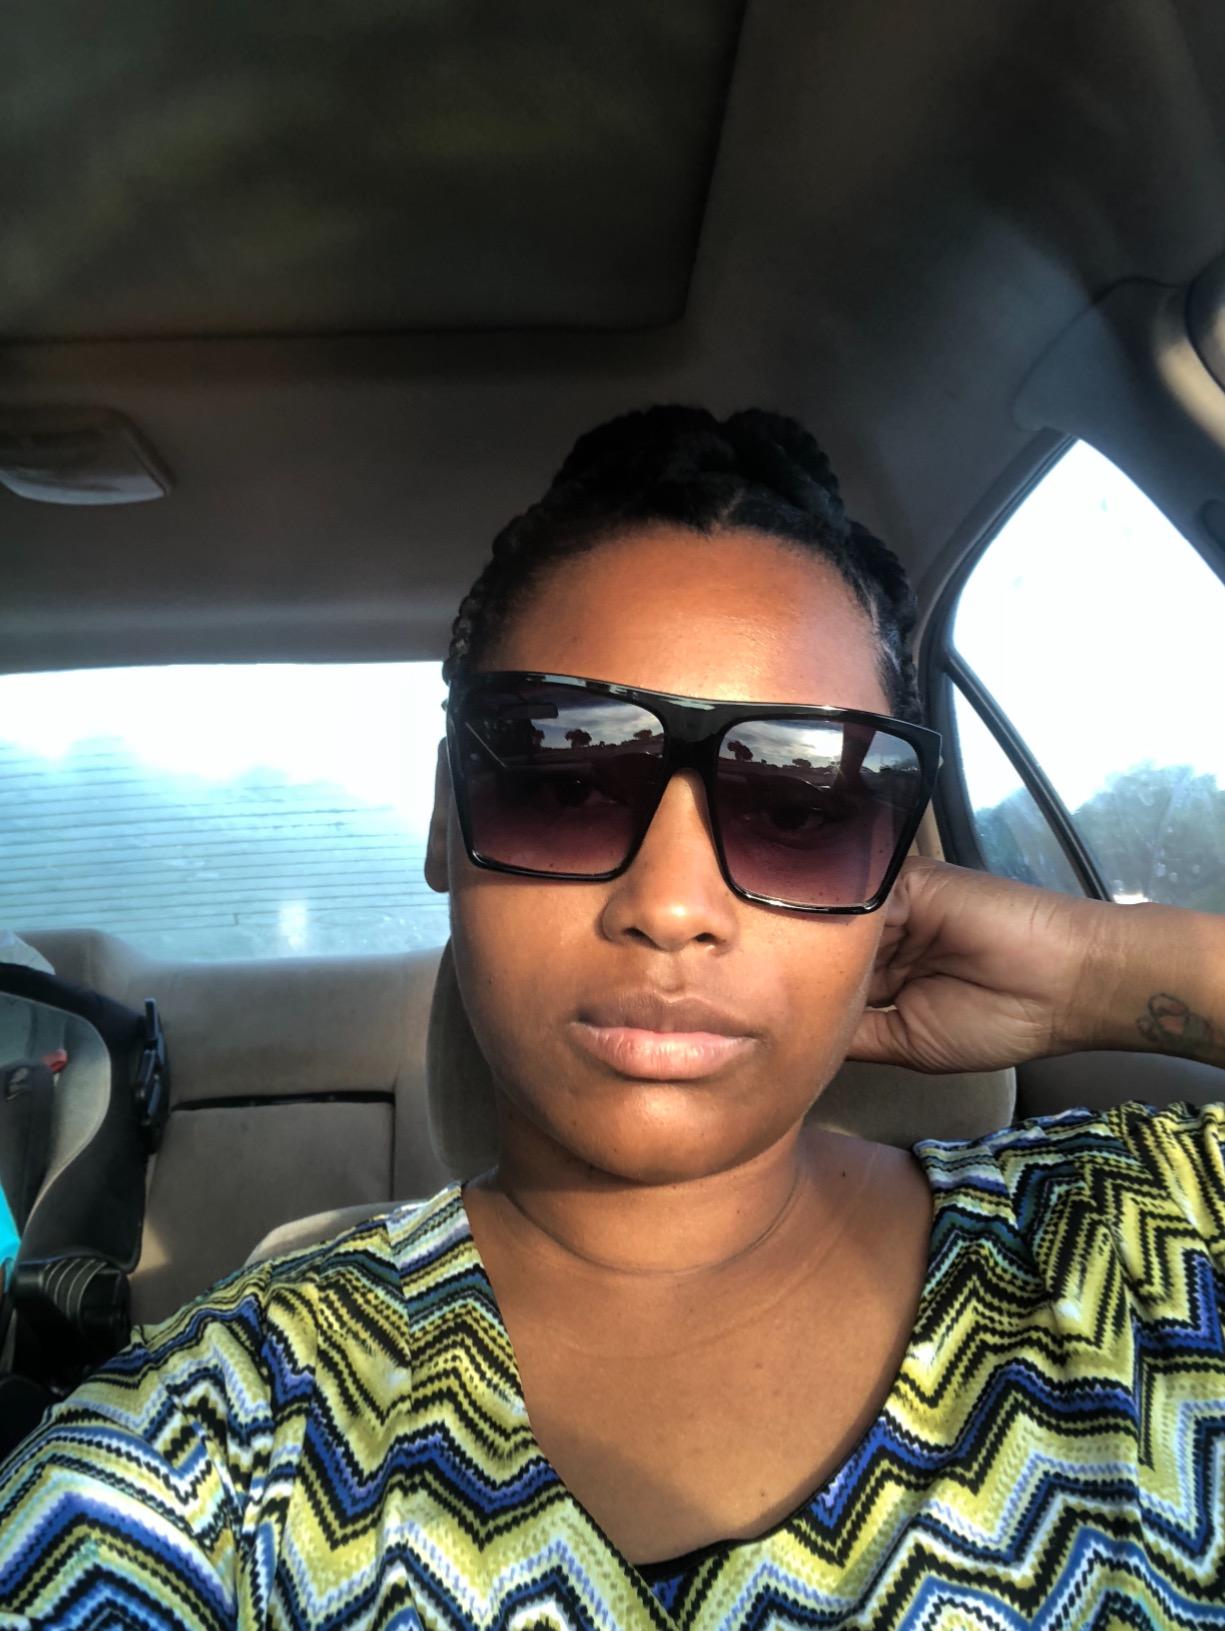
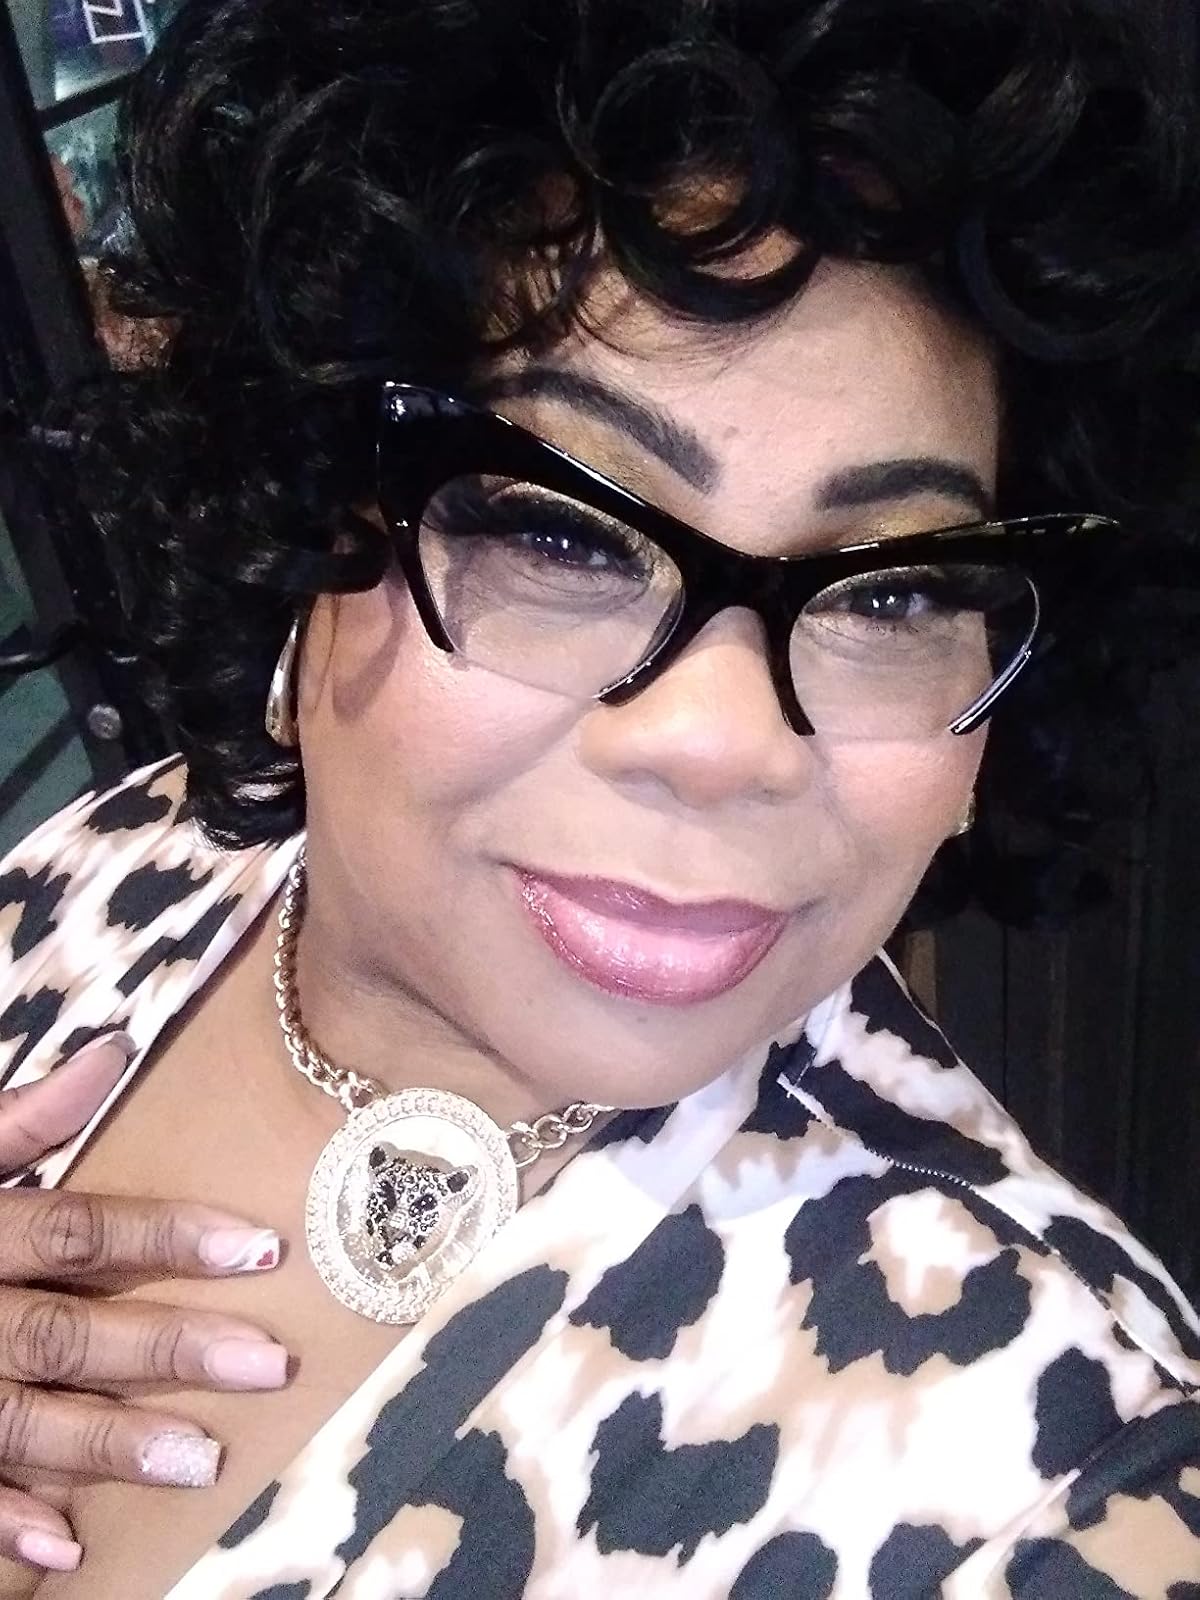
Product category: accessories_sunglasses
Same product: no